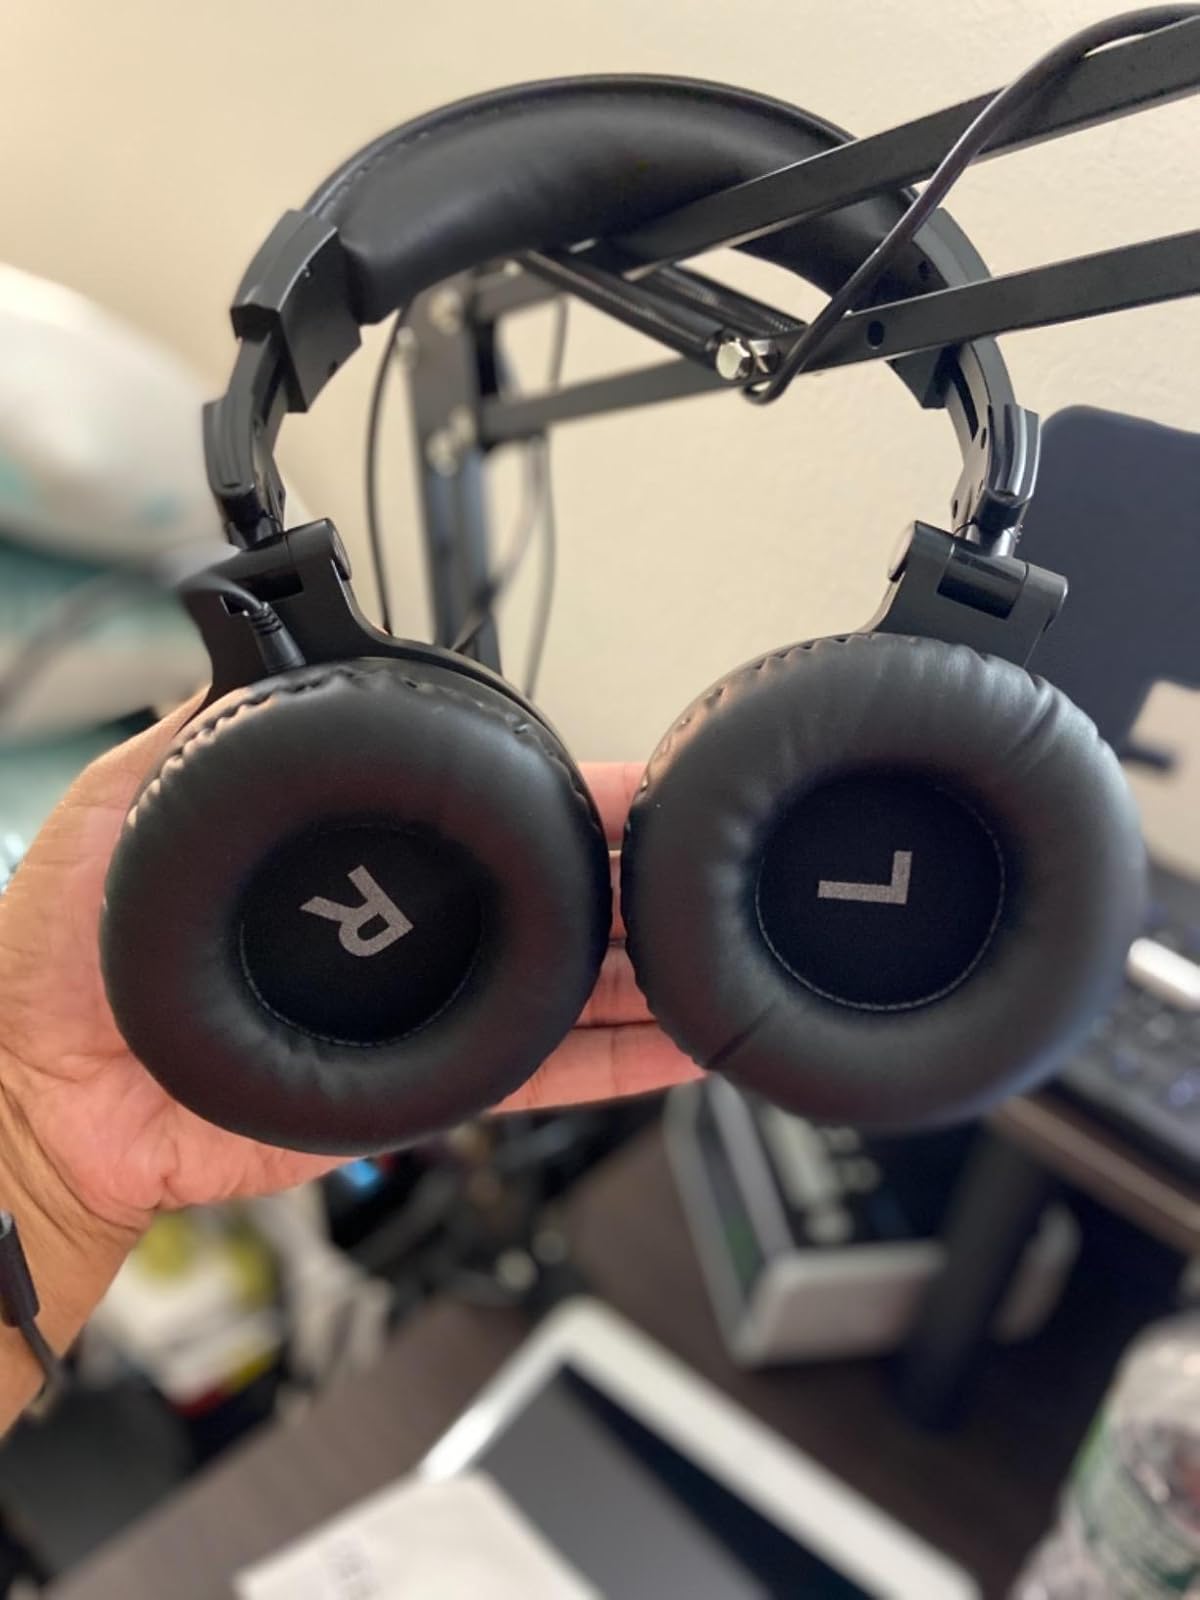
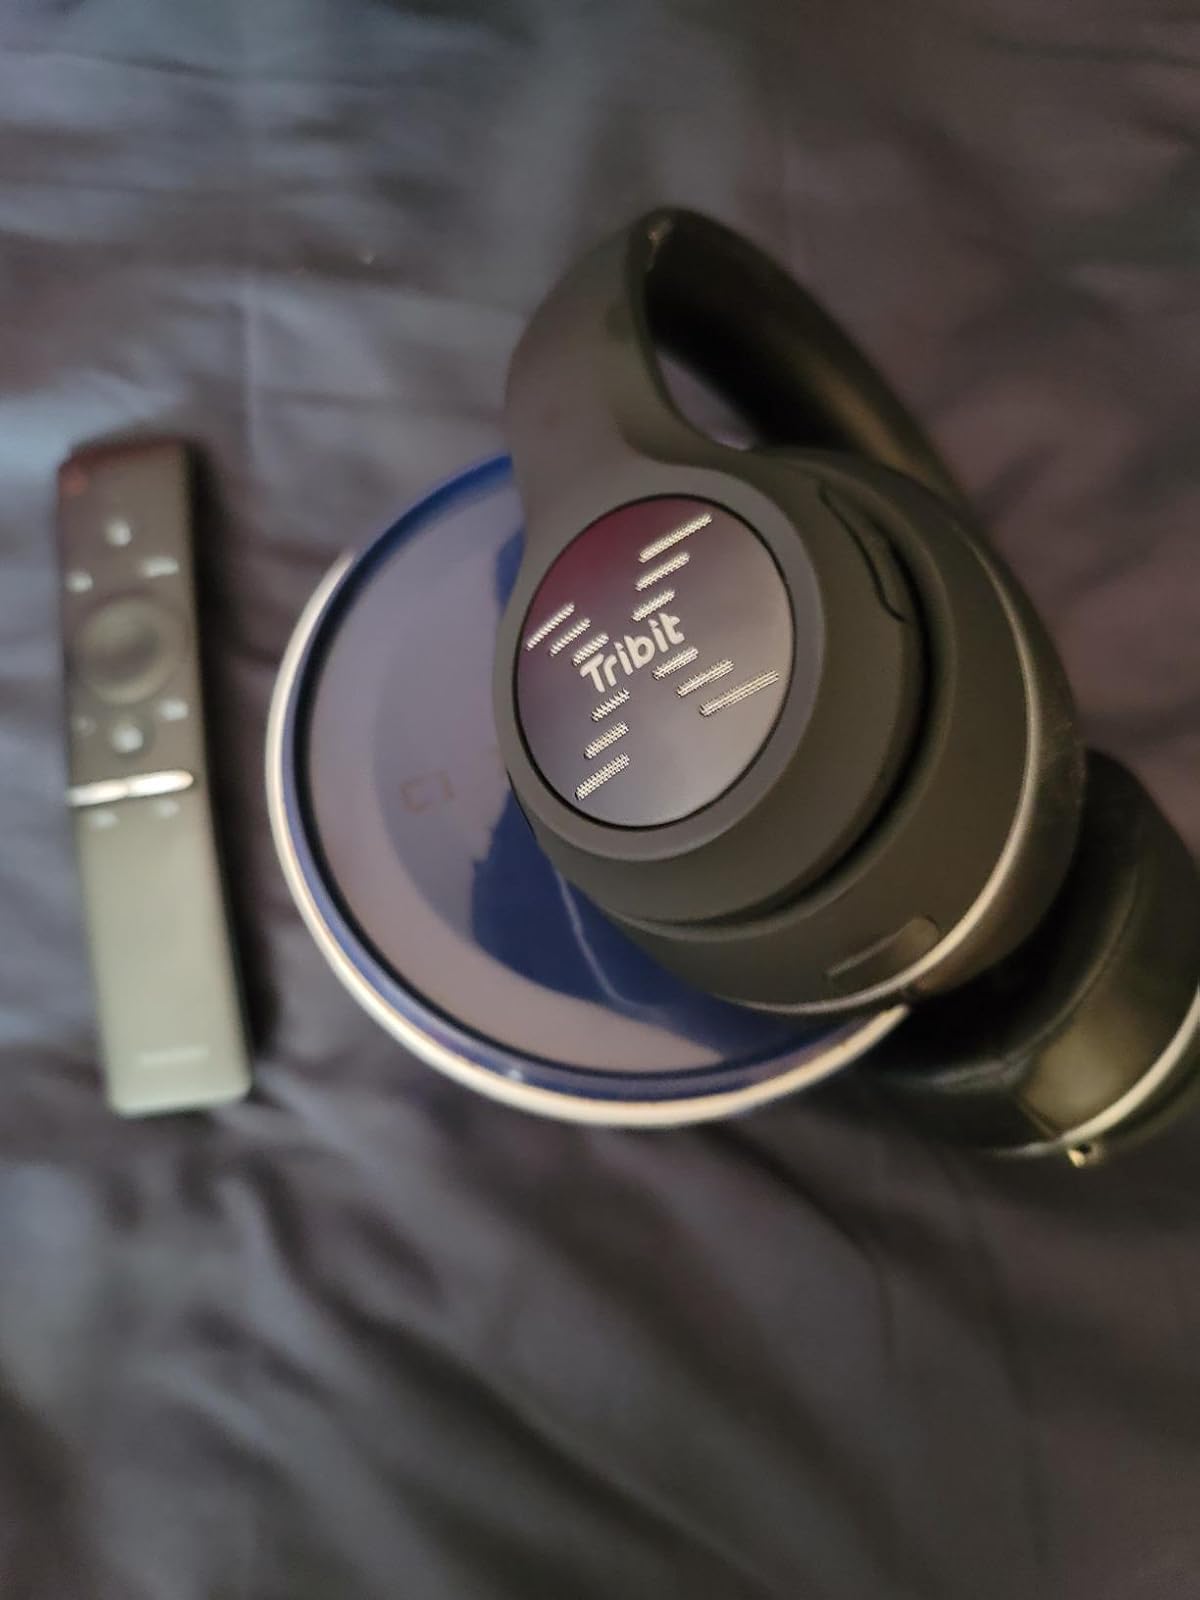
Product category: headphones
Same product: no